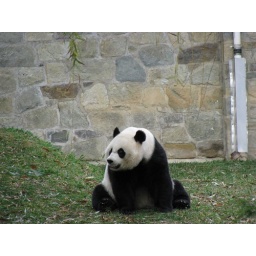
sitting in a cute position